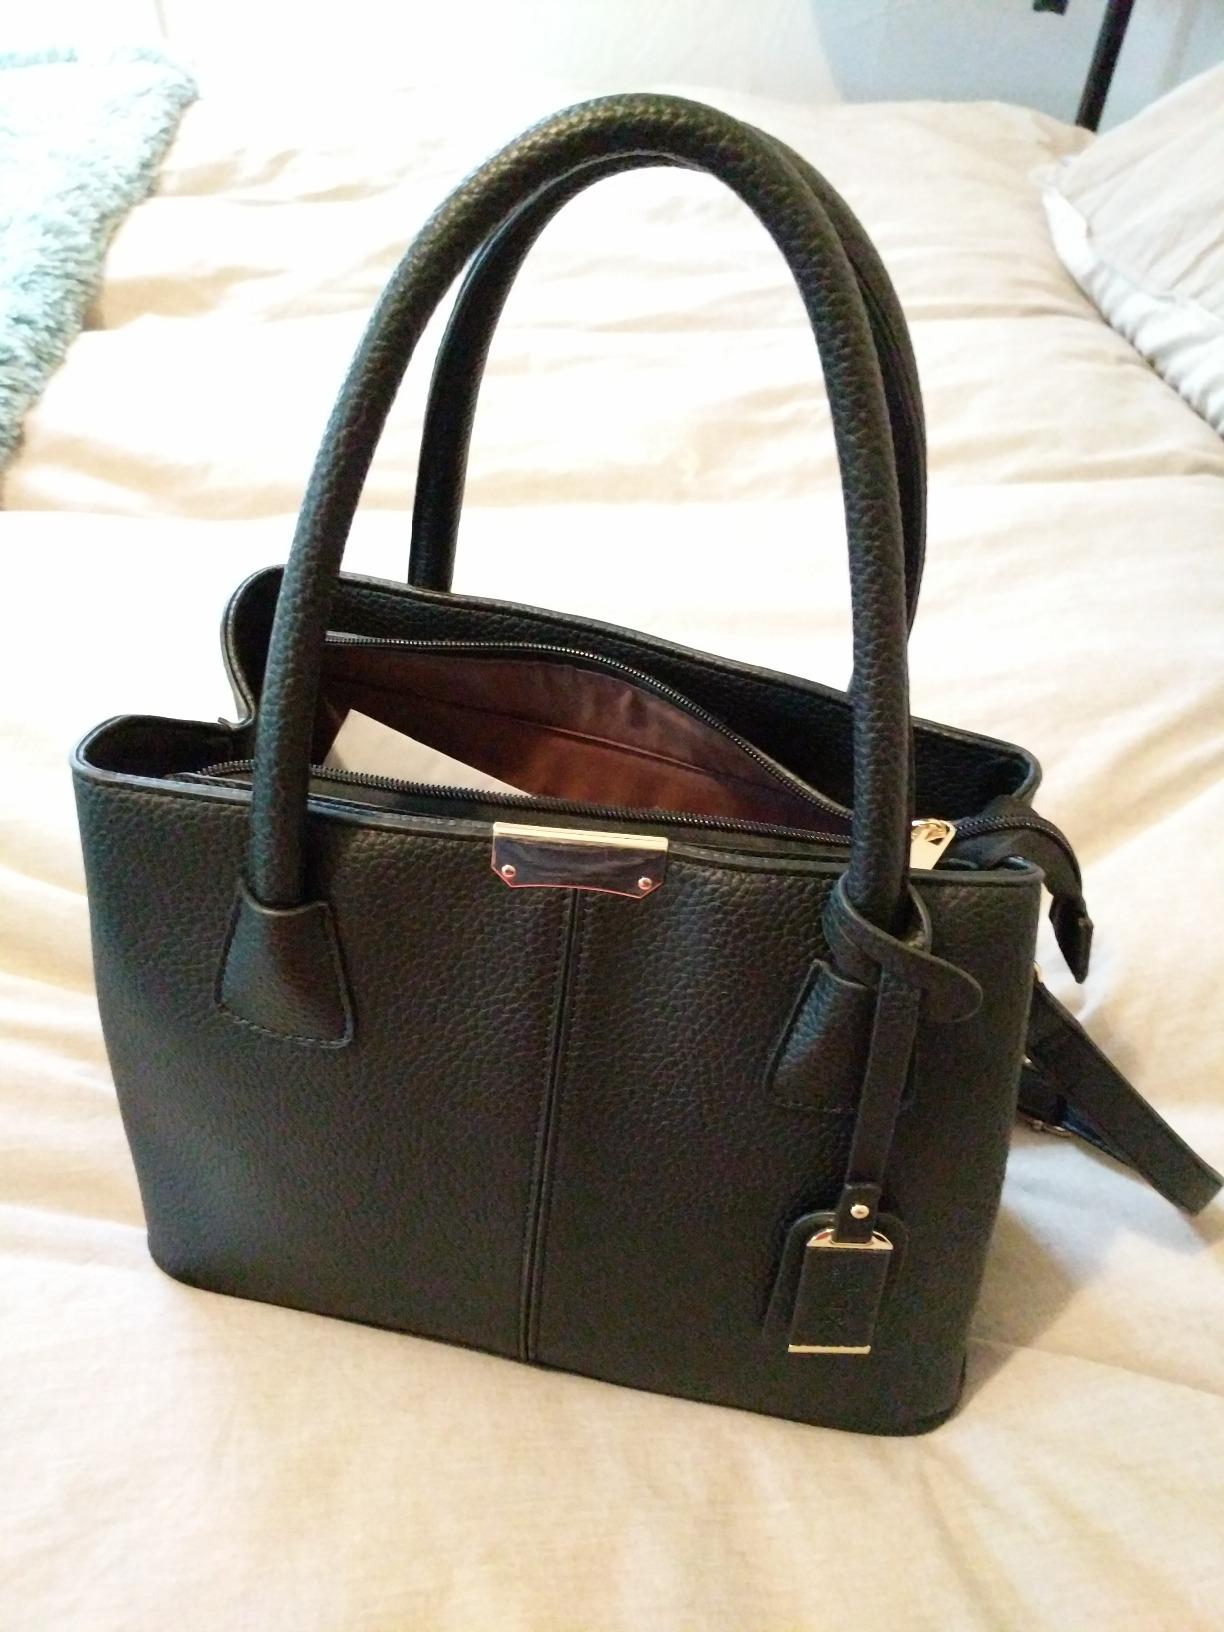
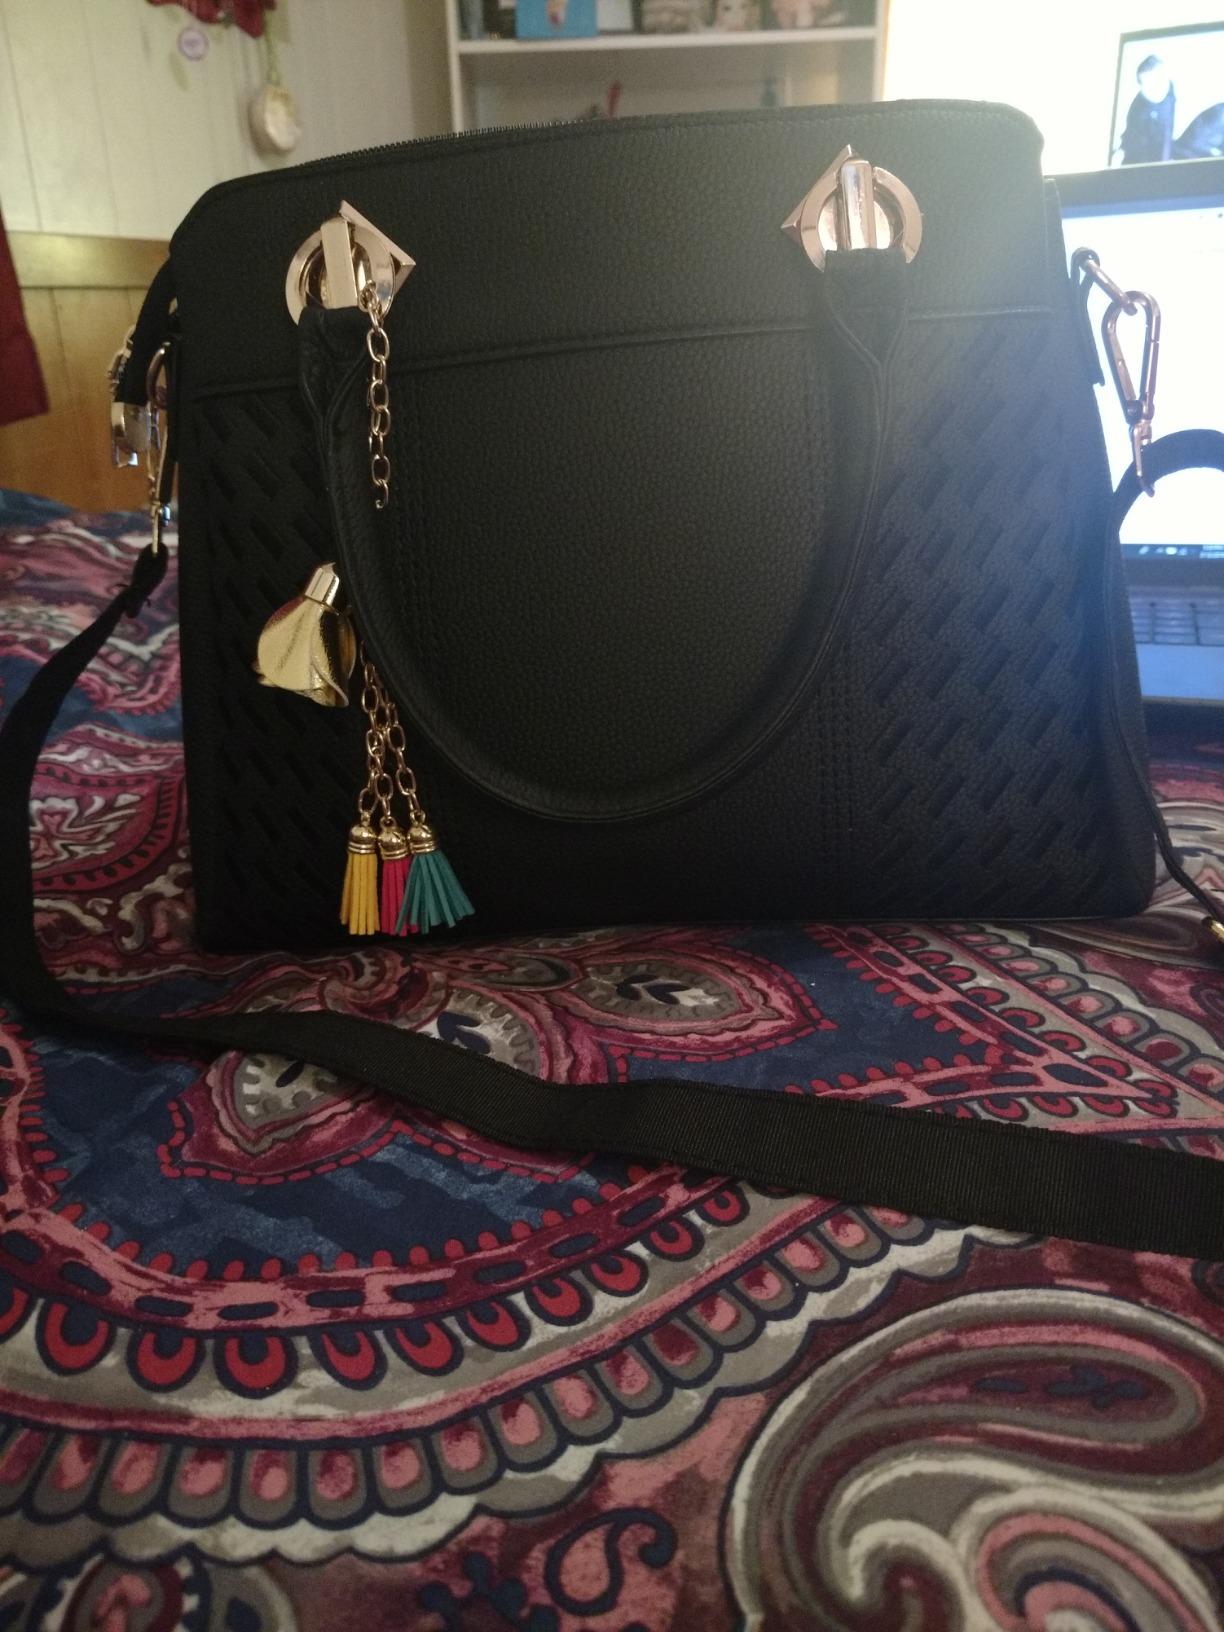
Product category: accessories_handbag
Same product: no